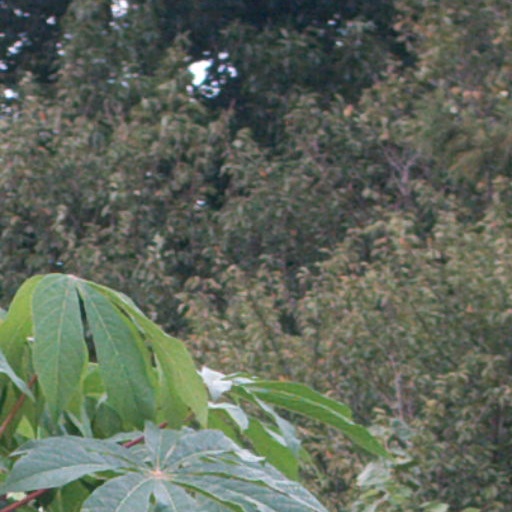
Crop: cassava